Fourth Industrial Revolution

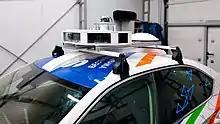
Self-driving car

Industry 4.0 networks a wide range of new technologies to create value. Using cyber-physical systems that monitor physical processes, a virtual copy of the physical world can be designed. Characteristics of cyber-physical systems include the ability to make decentralised decisions independently, reaching a high degree of autonomy.